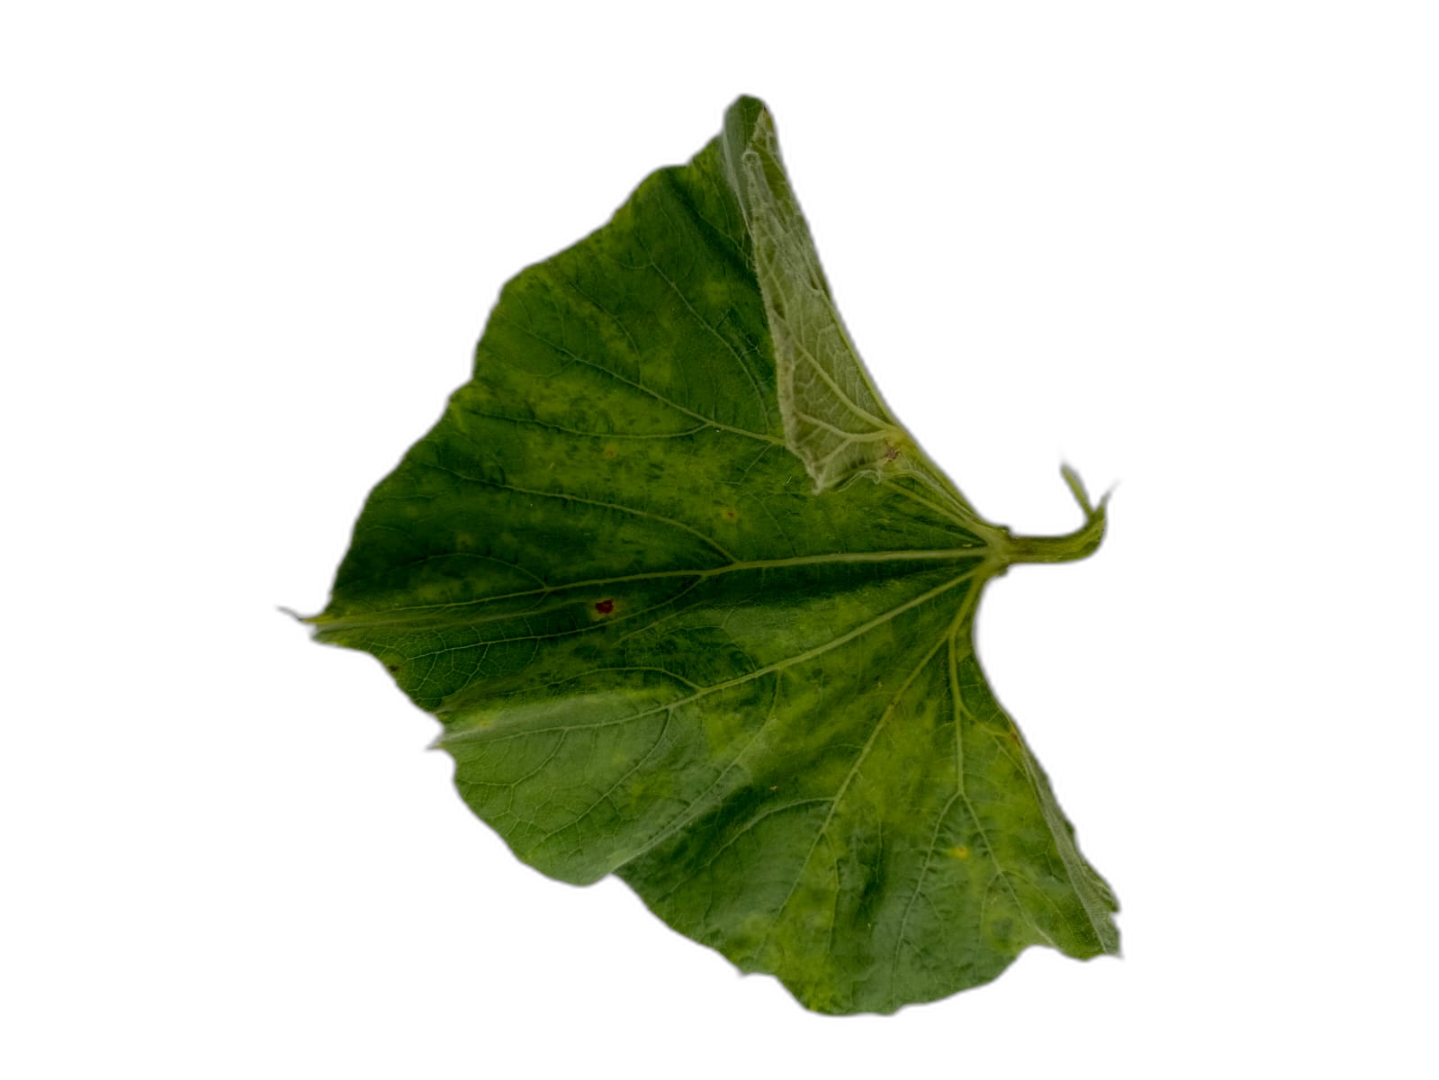
Crop: Bottle Gourd
Label: Mosaic_Virus